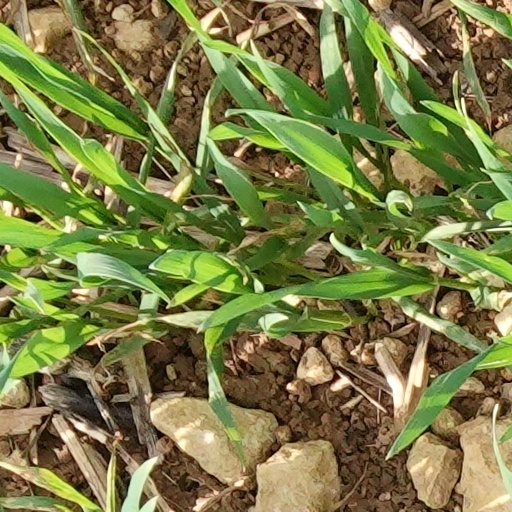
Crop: wheat